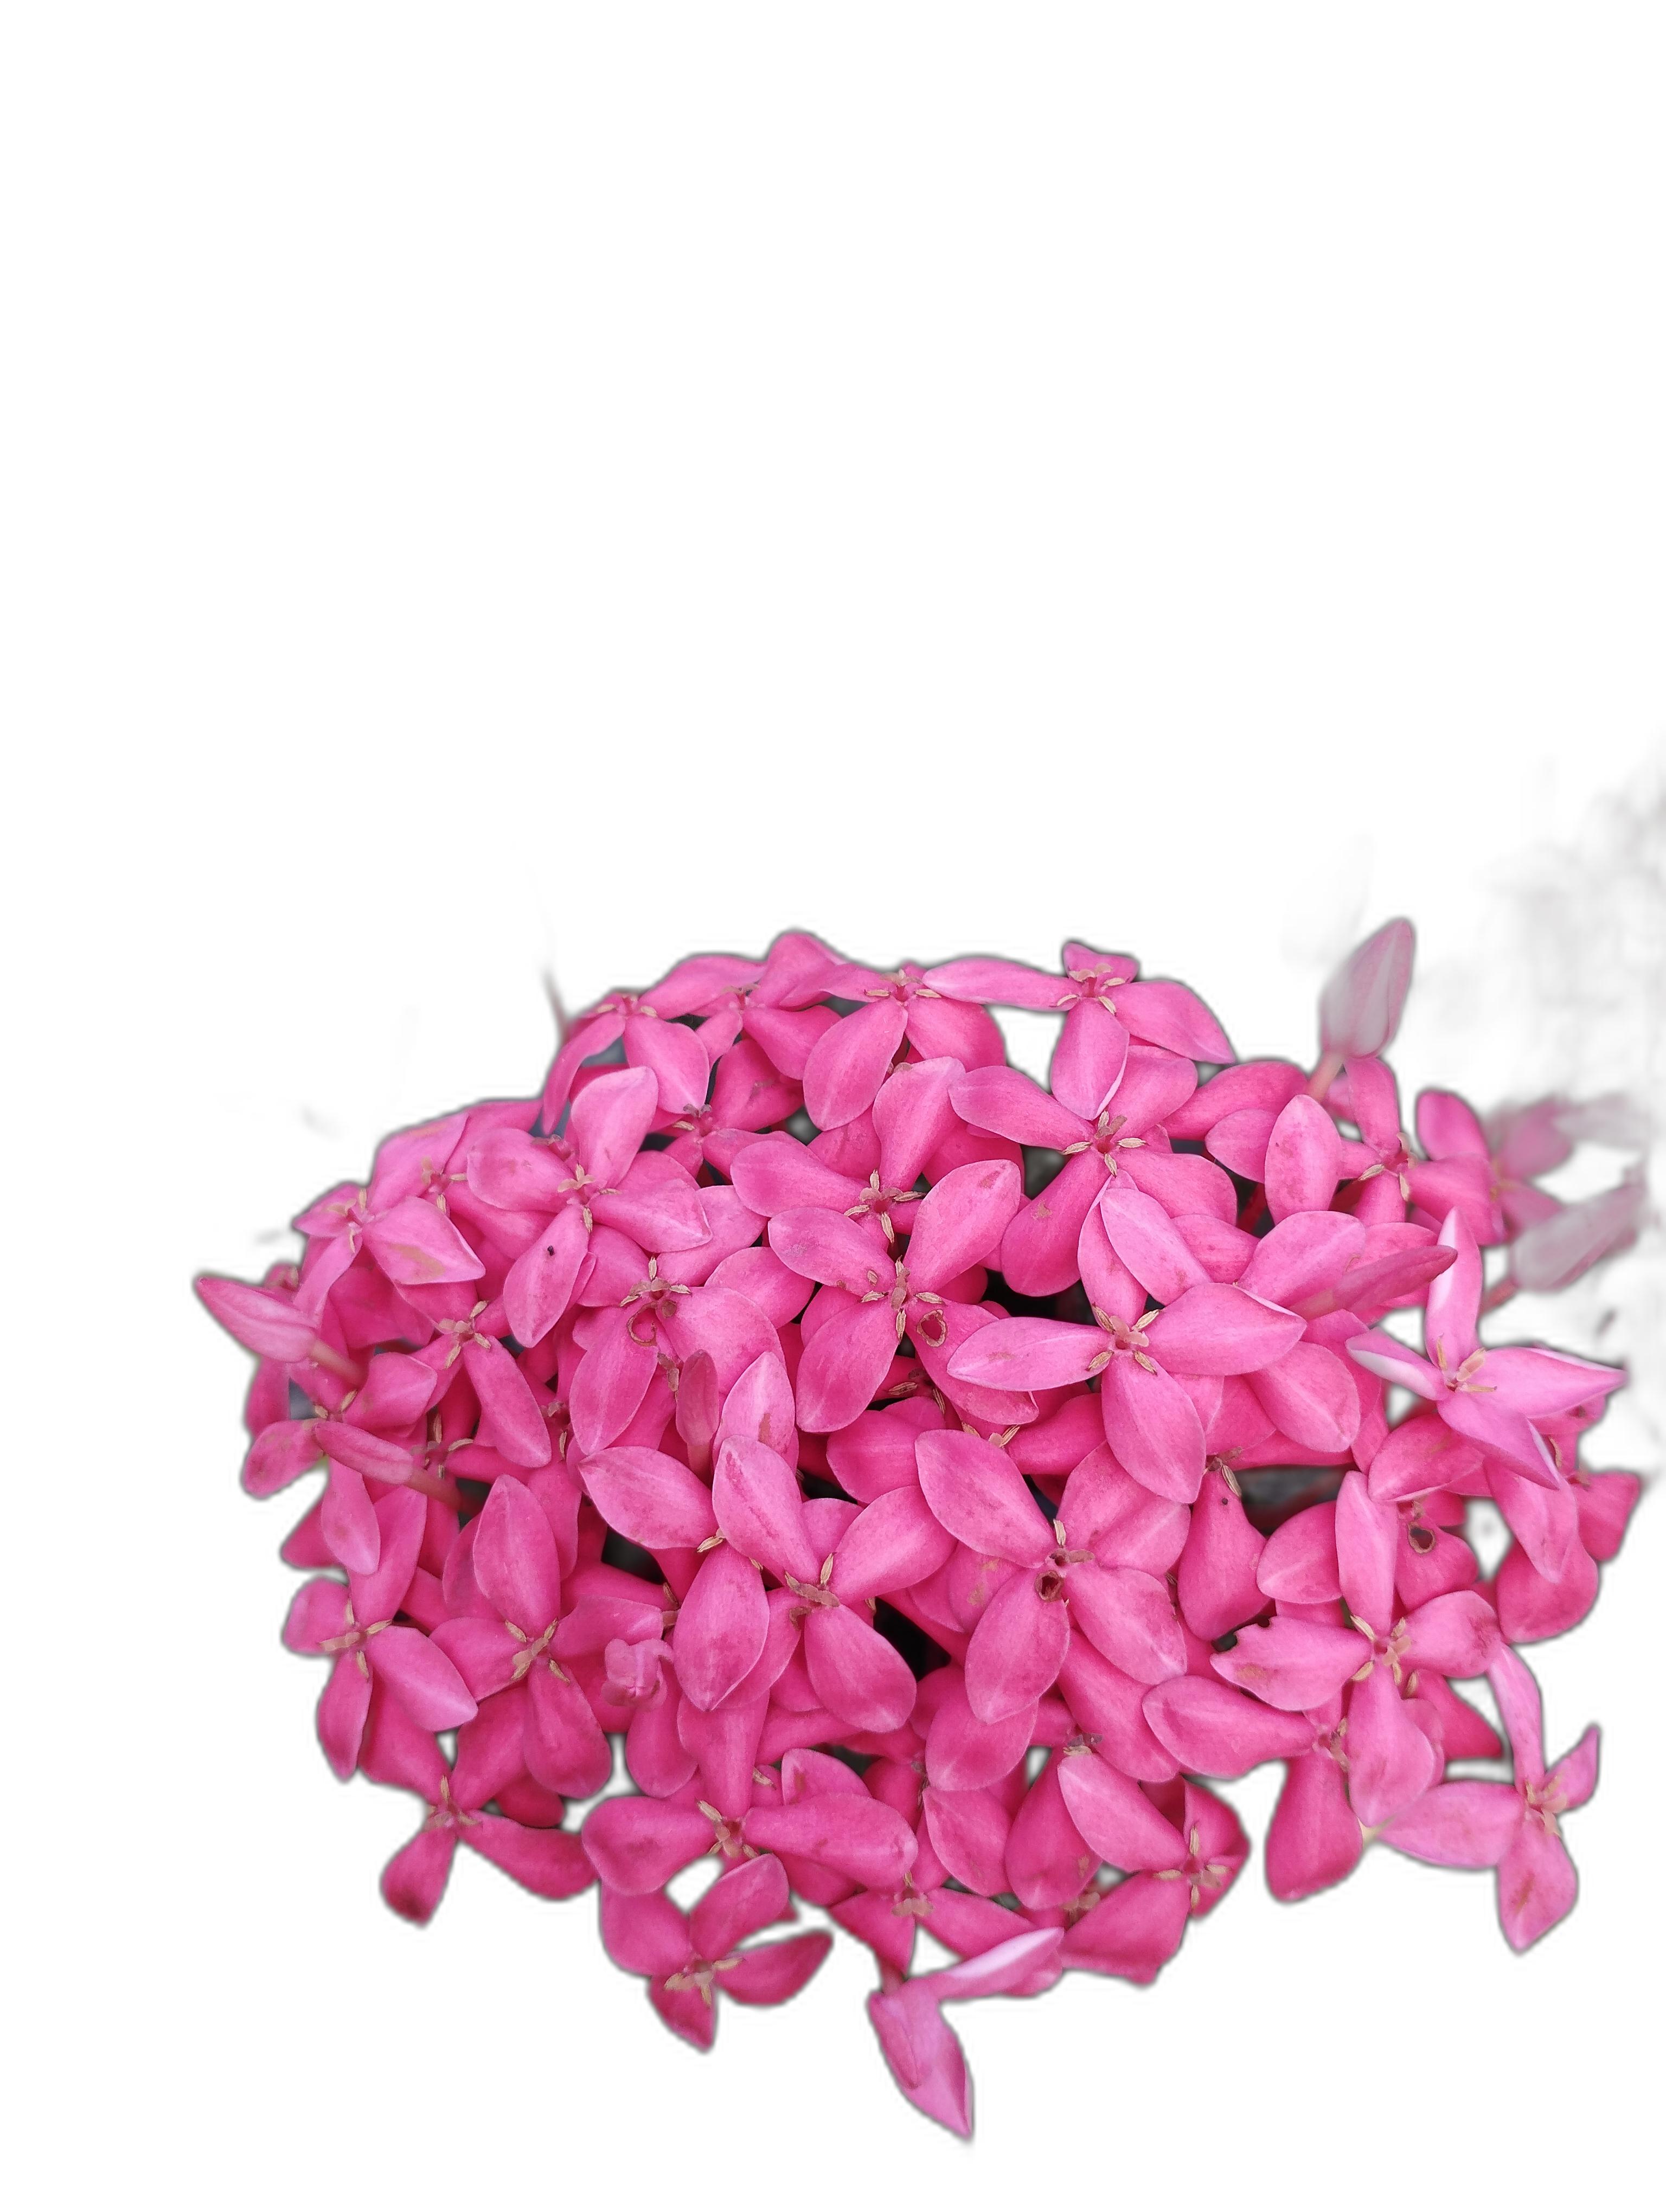
Label: Jungle geranium